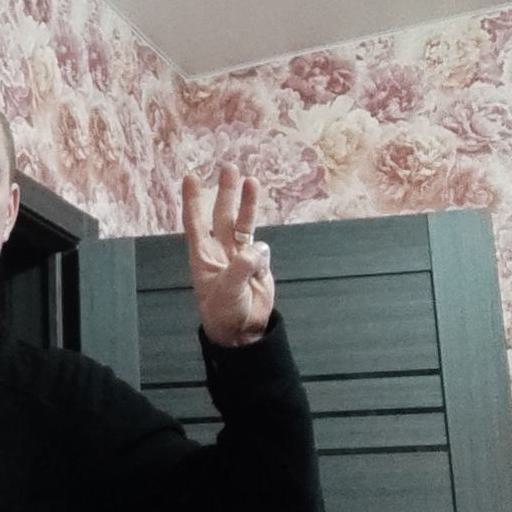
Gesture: three